Canikli family

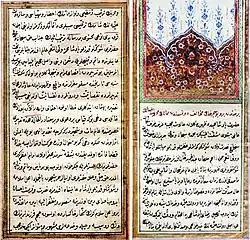
First pages of Canikli Hacı Pasha's treatise "Tedâbîrü'l-gazavât"

The Canikli family or Canikli dynasty was a prominent Ottoman family. The family had a notable feud with the Çapanoğlu, with whom they clashed for supremacy in Anatolia.